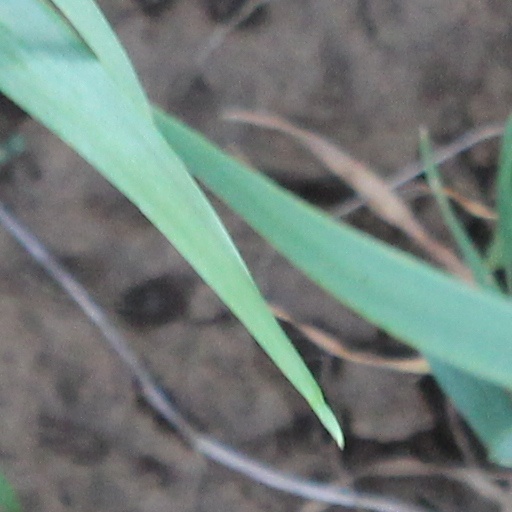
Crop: wheat